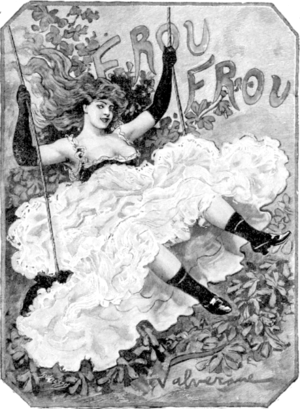
Louis Denis-Valvérane est un peintre et illustrateur provençal, né le 20 septembre 1870 à Manosque et mort le 11 avril 1943.